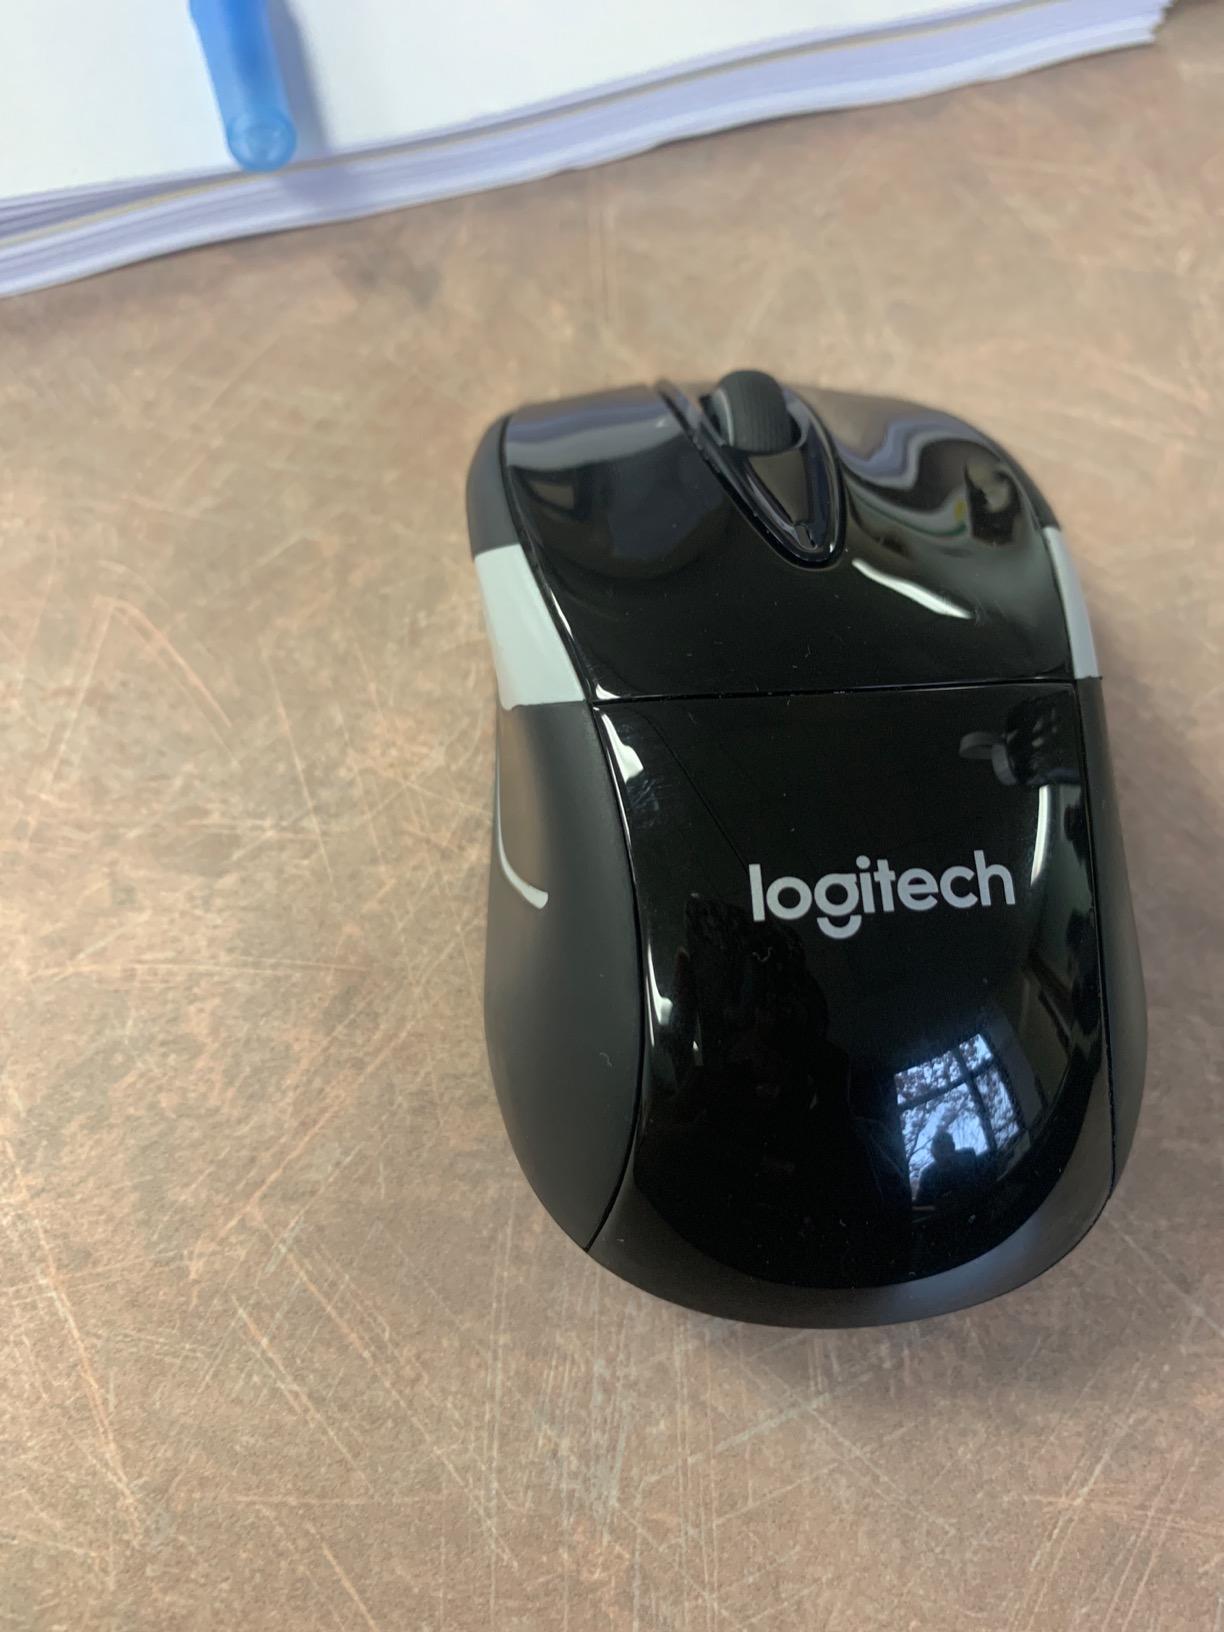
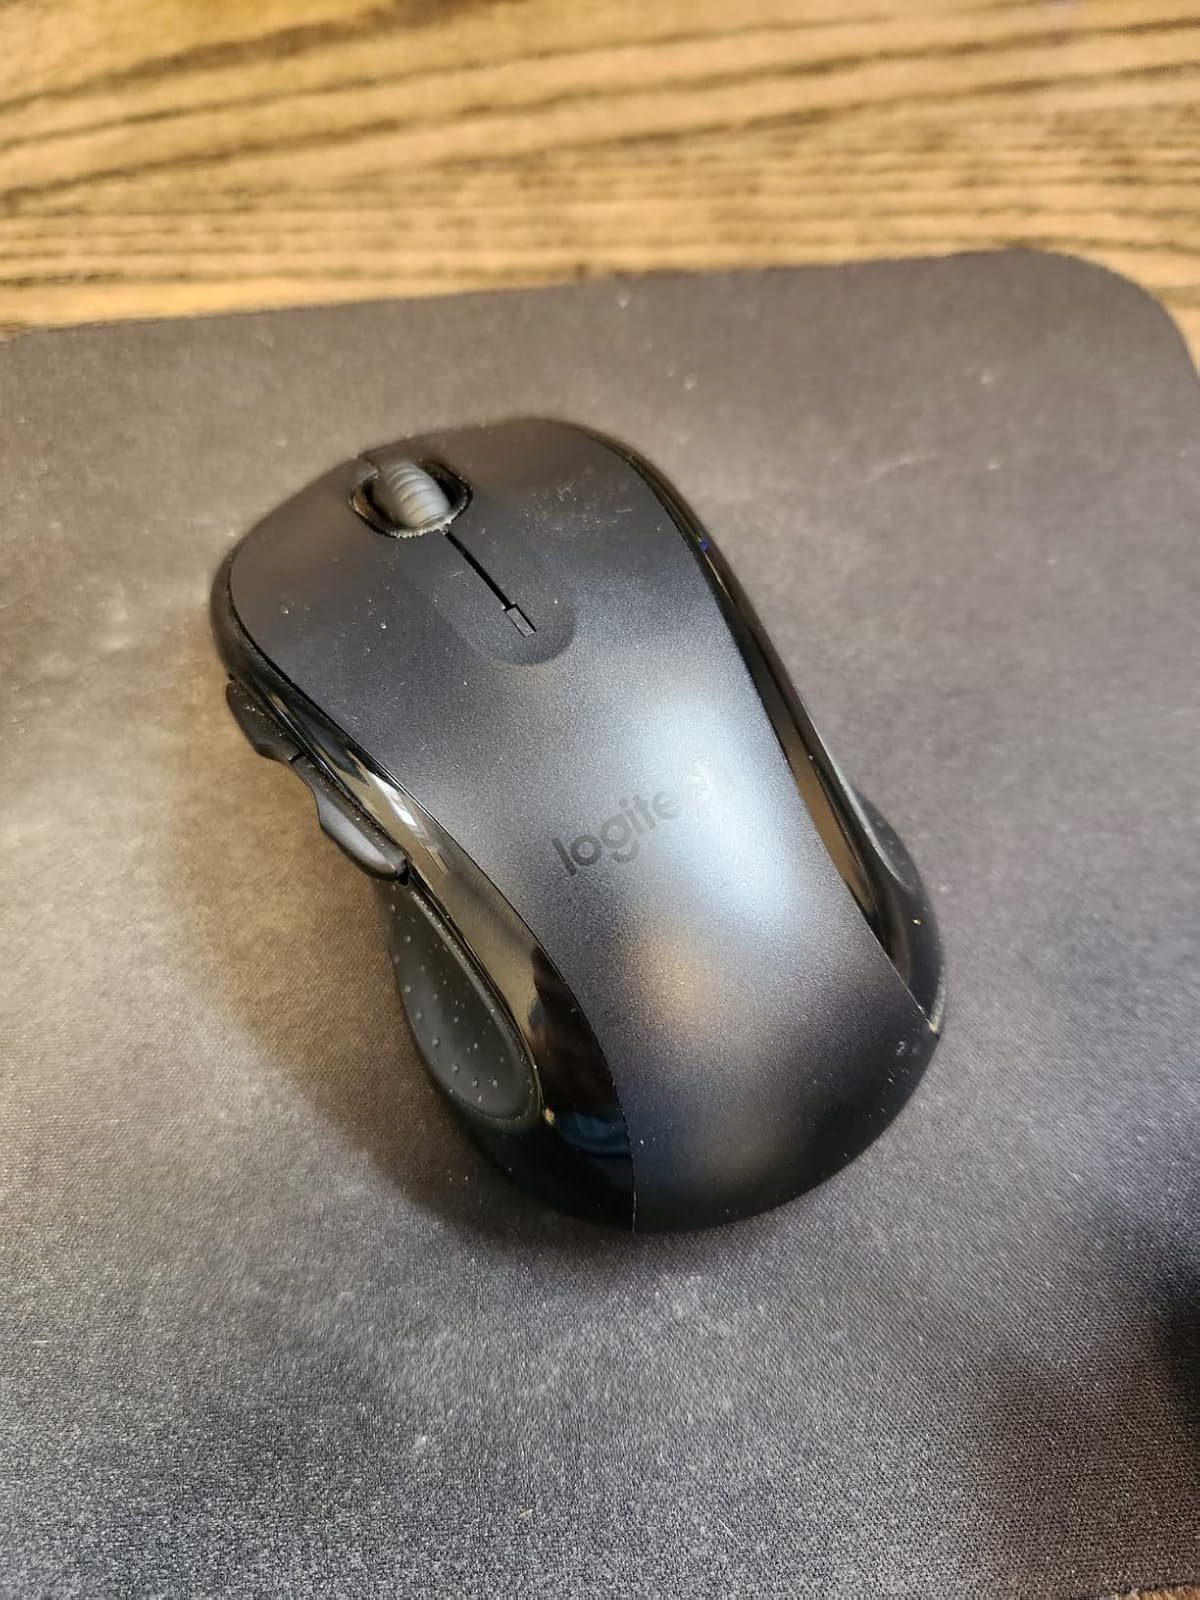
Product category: mouse
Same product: no